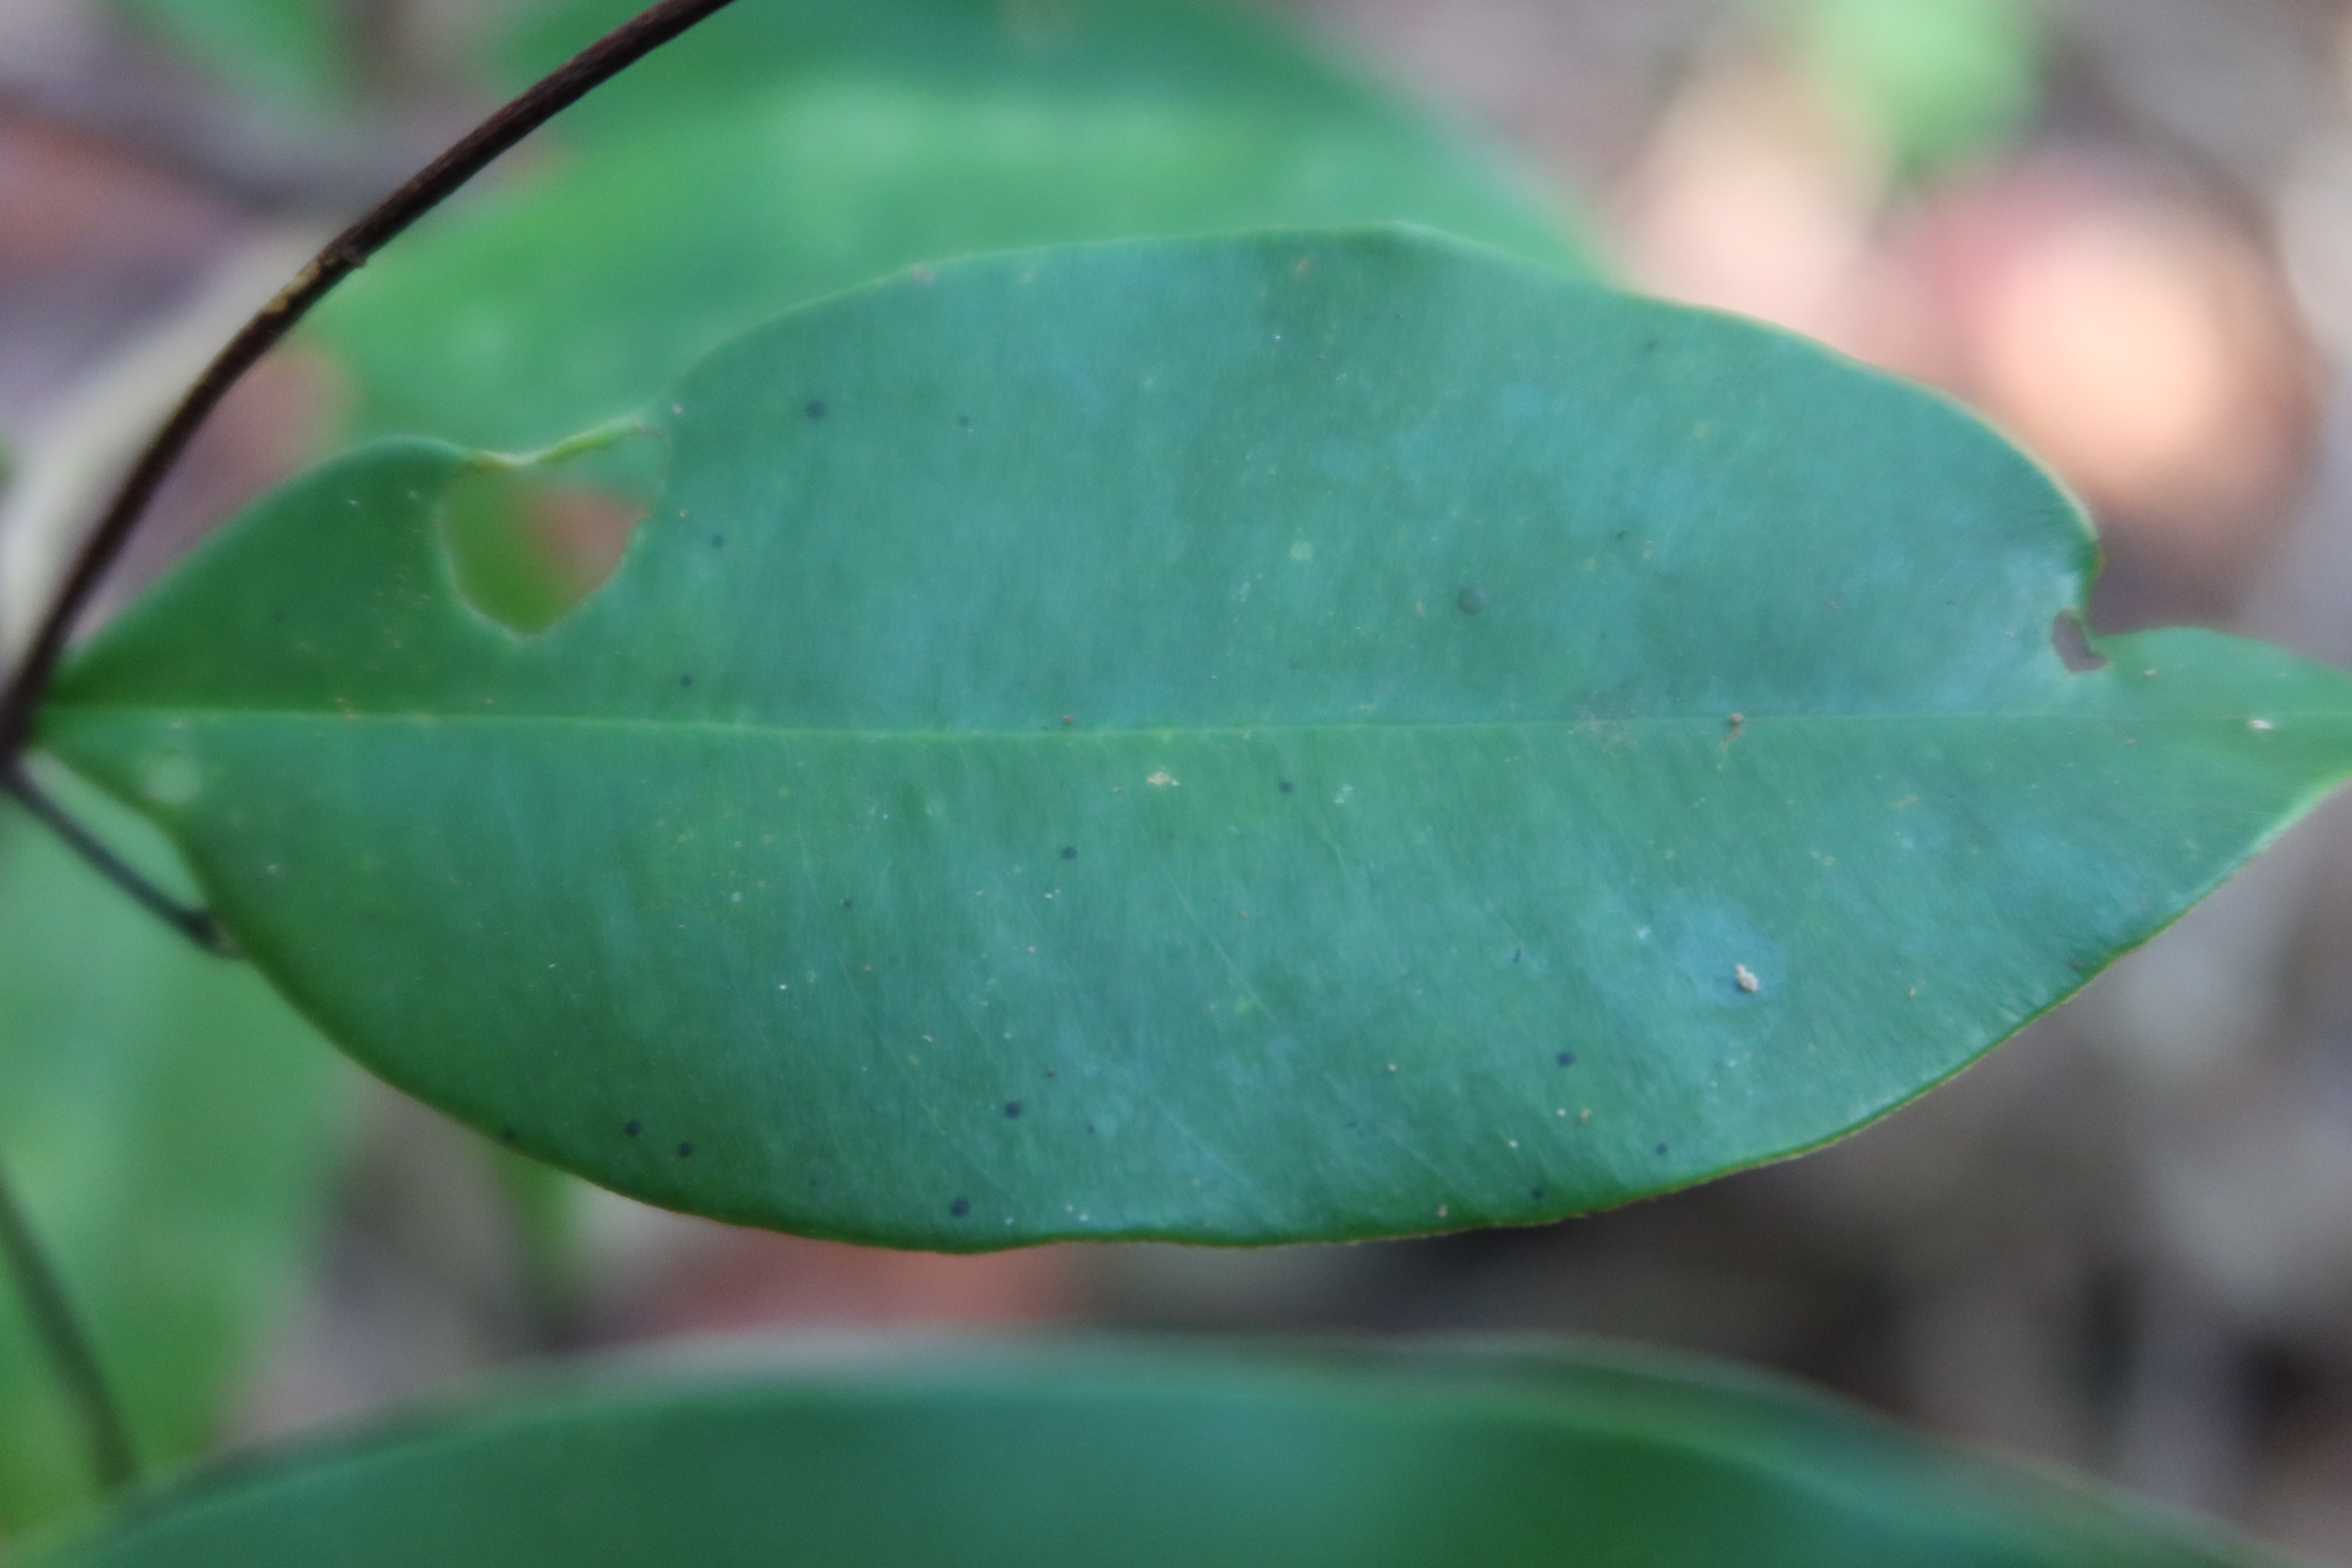
Label: Black spots